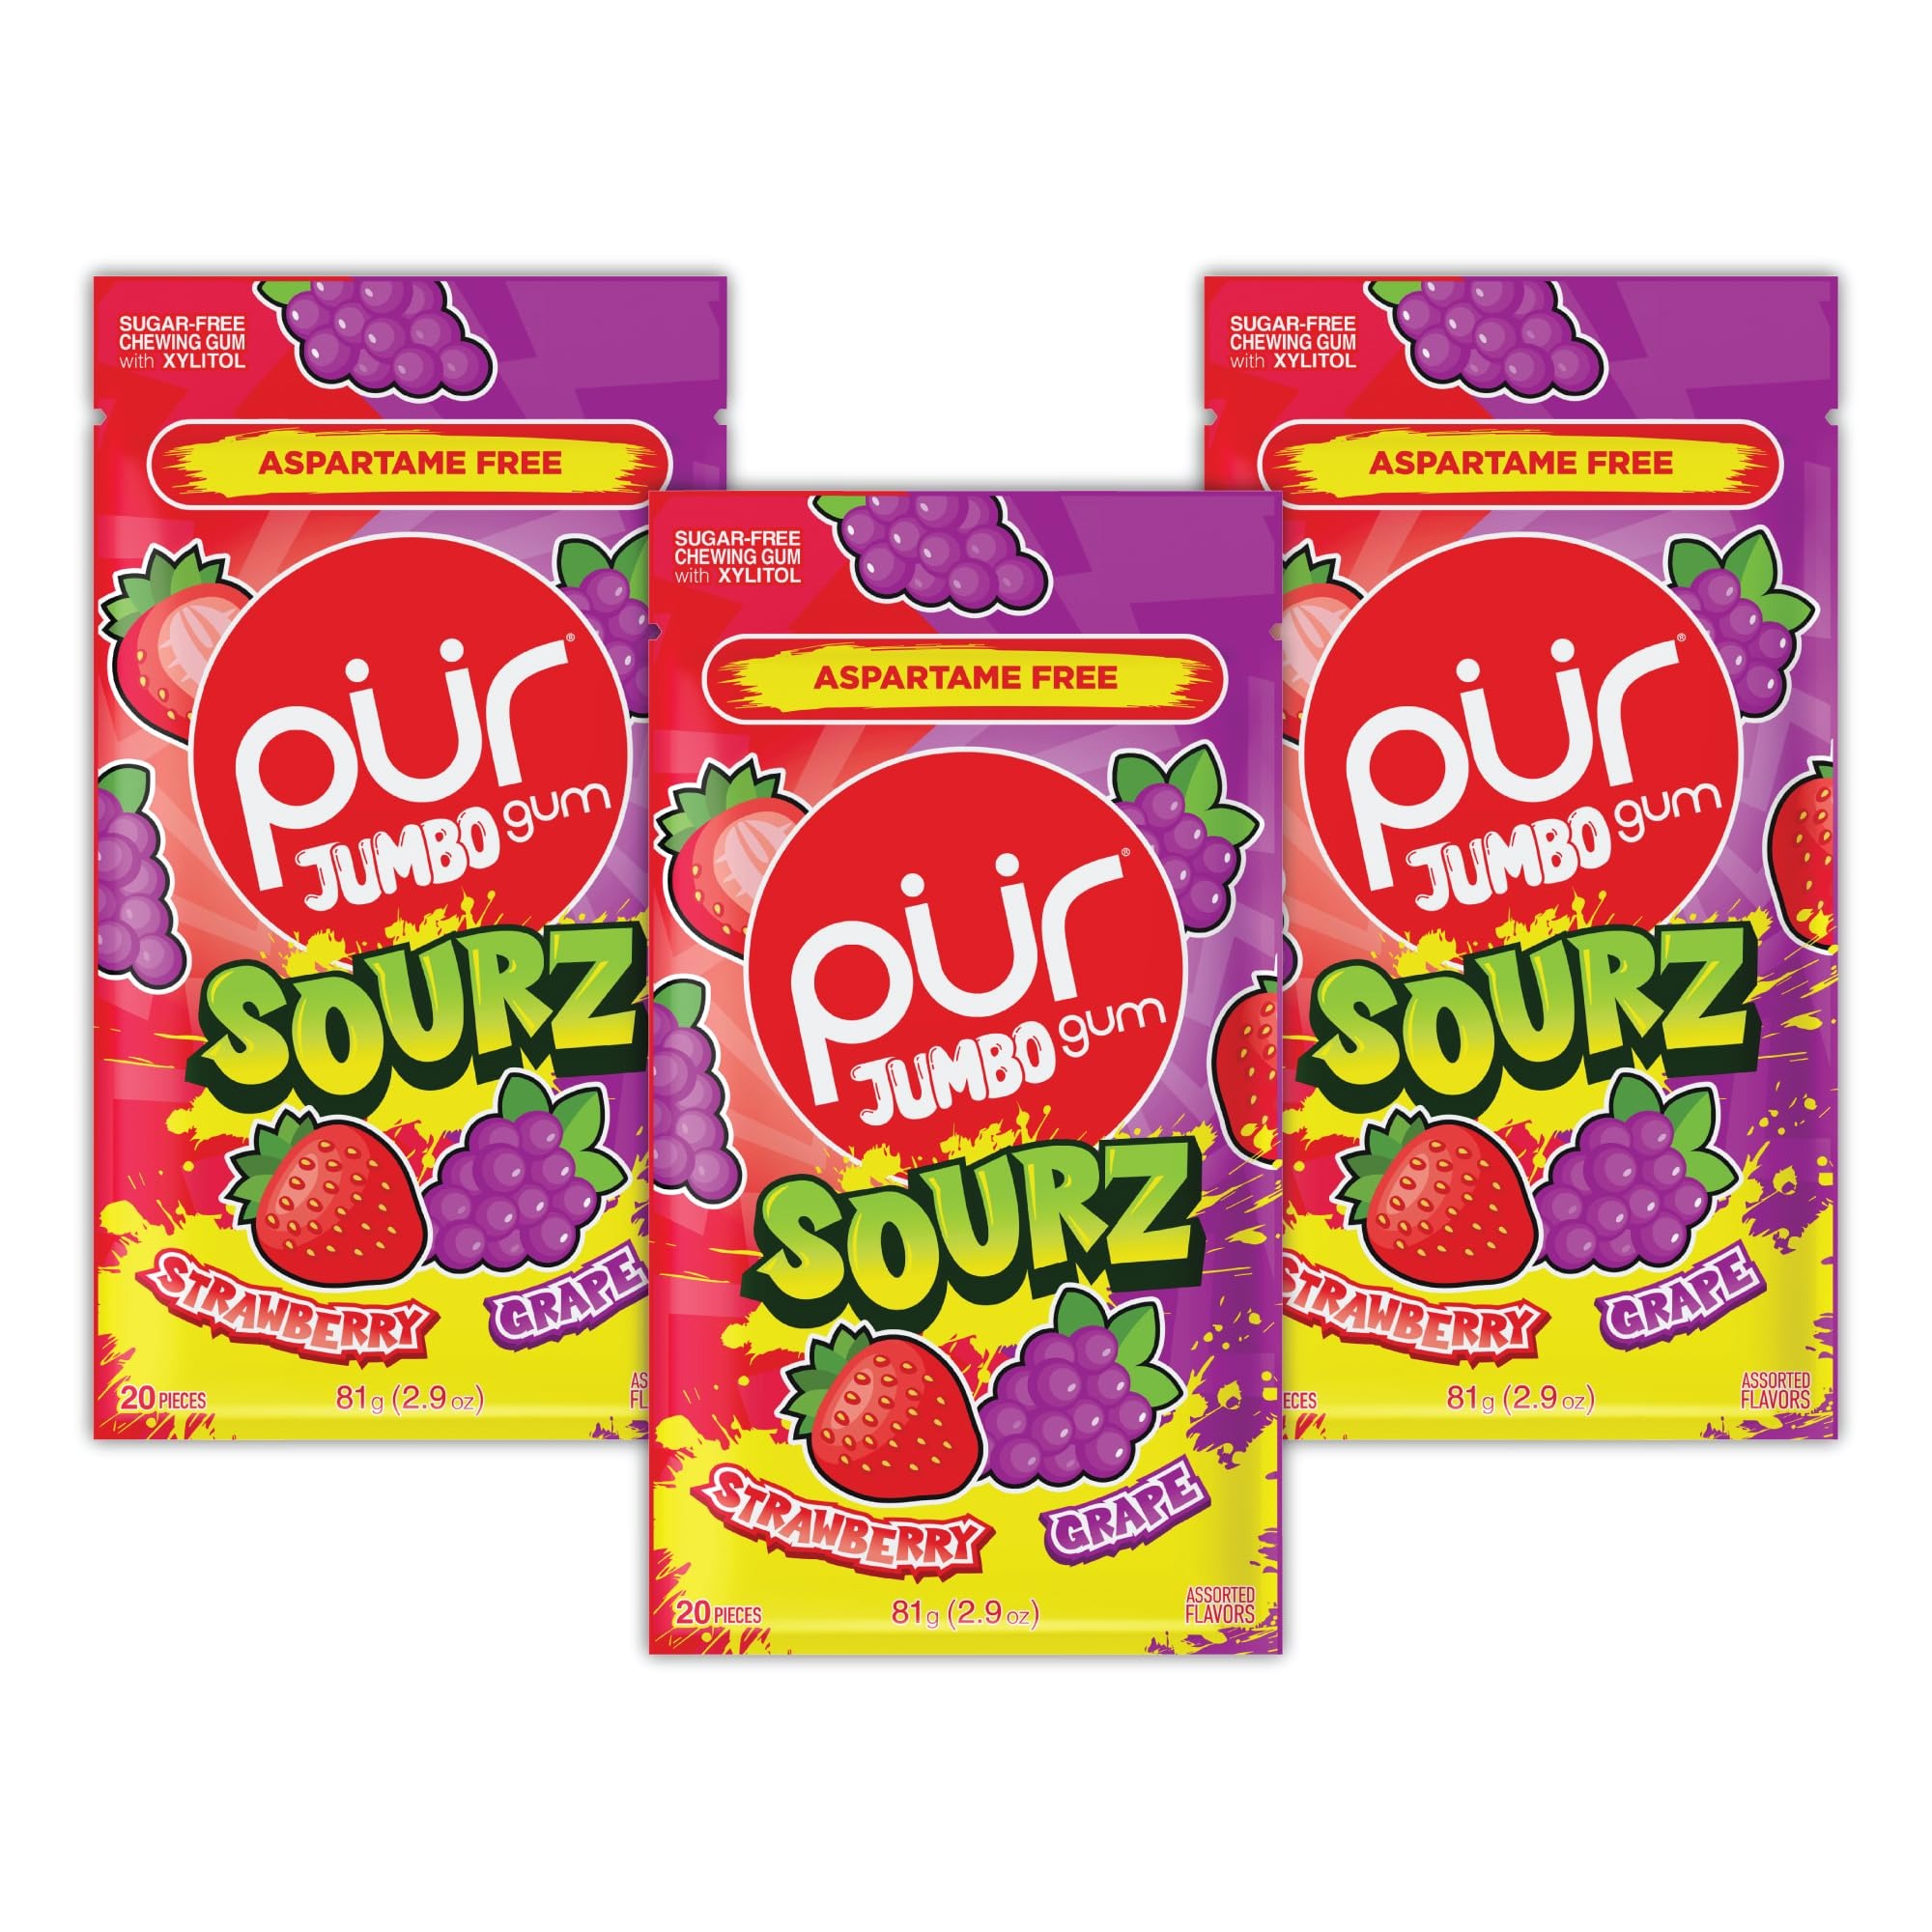
Item Name: PUR Jumbo SOURZ Gum | Aspartame Free Chewing Gum | 100% Xylitol | Natural Flavor | Sour Strawberry, Sour Grape, 20 Pieces (Pack of 3)
Bullet Point 1: INSANELY SOURZ TASTING FRUIT FLAVOR: Your favorite fruit flavors with an exhilarating sour punch your taste buds will love! Bursting with mouth-watering strawberry and grape, each piece delivers a bold, sour candy like experience. The perfect blend of modern sour intensity and nostalgia – packed in a resealable bag for on-the-go convenience!
Bullet Point 2: 3X BIGGER: Experience the satisfying chew with our larger piece gum! Each generously sized piece offers an unparalleled chewing experience, allowing you to savor the sour taste; a better way to fulfil your sour candy craving! Elevate your gum experience with JUMBO SOURZ larger pieces - more flavor, more satisfaction!
Bullet Point 3: KICK ASPARTAME: Aspartame free & Sugar free gum that is naturally sweetened with 100% xylitol. Xylitol is an all-natural sugar alcohol that looks and tastes just like sugar yet has 40% fewer calories.
Bullet Point 4: ALLERGEN FREE GUM: PUR Gum is made just for you. We are Vegan, Aspartame Free, Non-GMO, Sugar Free, Gluten Free, Soy Free, Nut & Peanut Free, Keto Friendly, and Swiss Made
Bullet Point 5: OUR MISSION: PUR creates products with the highest quality ingredients to help you make simple substitutions so that your everyday decisions to live a healthier lifestyle are effortless.
Value: 20.0
Unit: Count

Price: 10.99